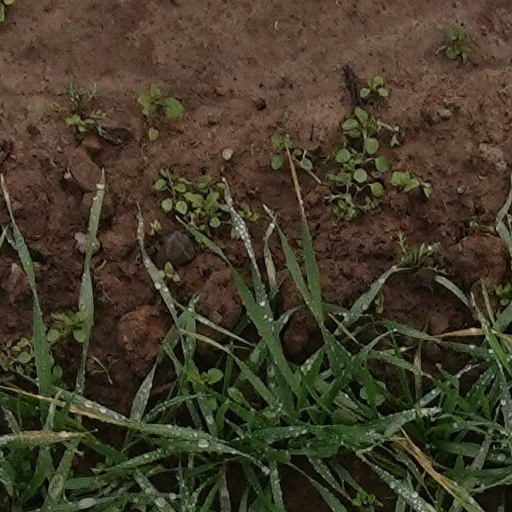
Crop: wheat